Adjutant General of Maryland

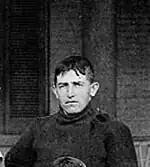
Charles F. Macklin

Henry M. Warfield was born in Baltimore on 1 July 1867. He was a son of the late Henry M. Warfield, who was a member of the State Legislature of 1861 and the candidate for mayor of Baltimore on the reform ticket in 1875.